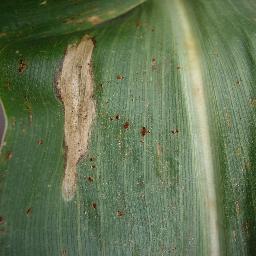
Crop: corn
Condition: (maize)_northern_blight